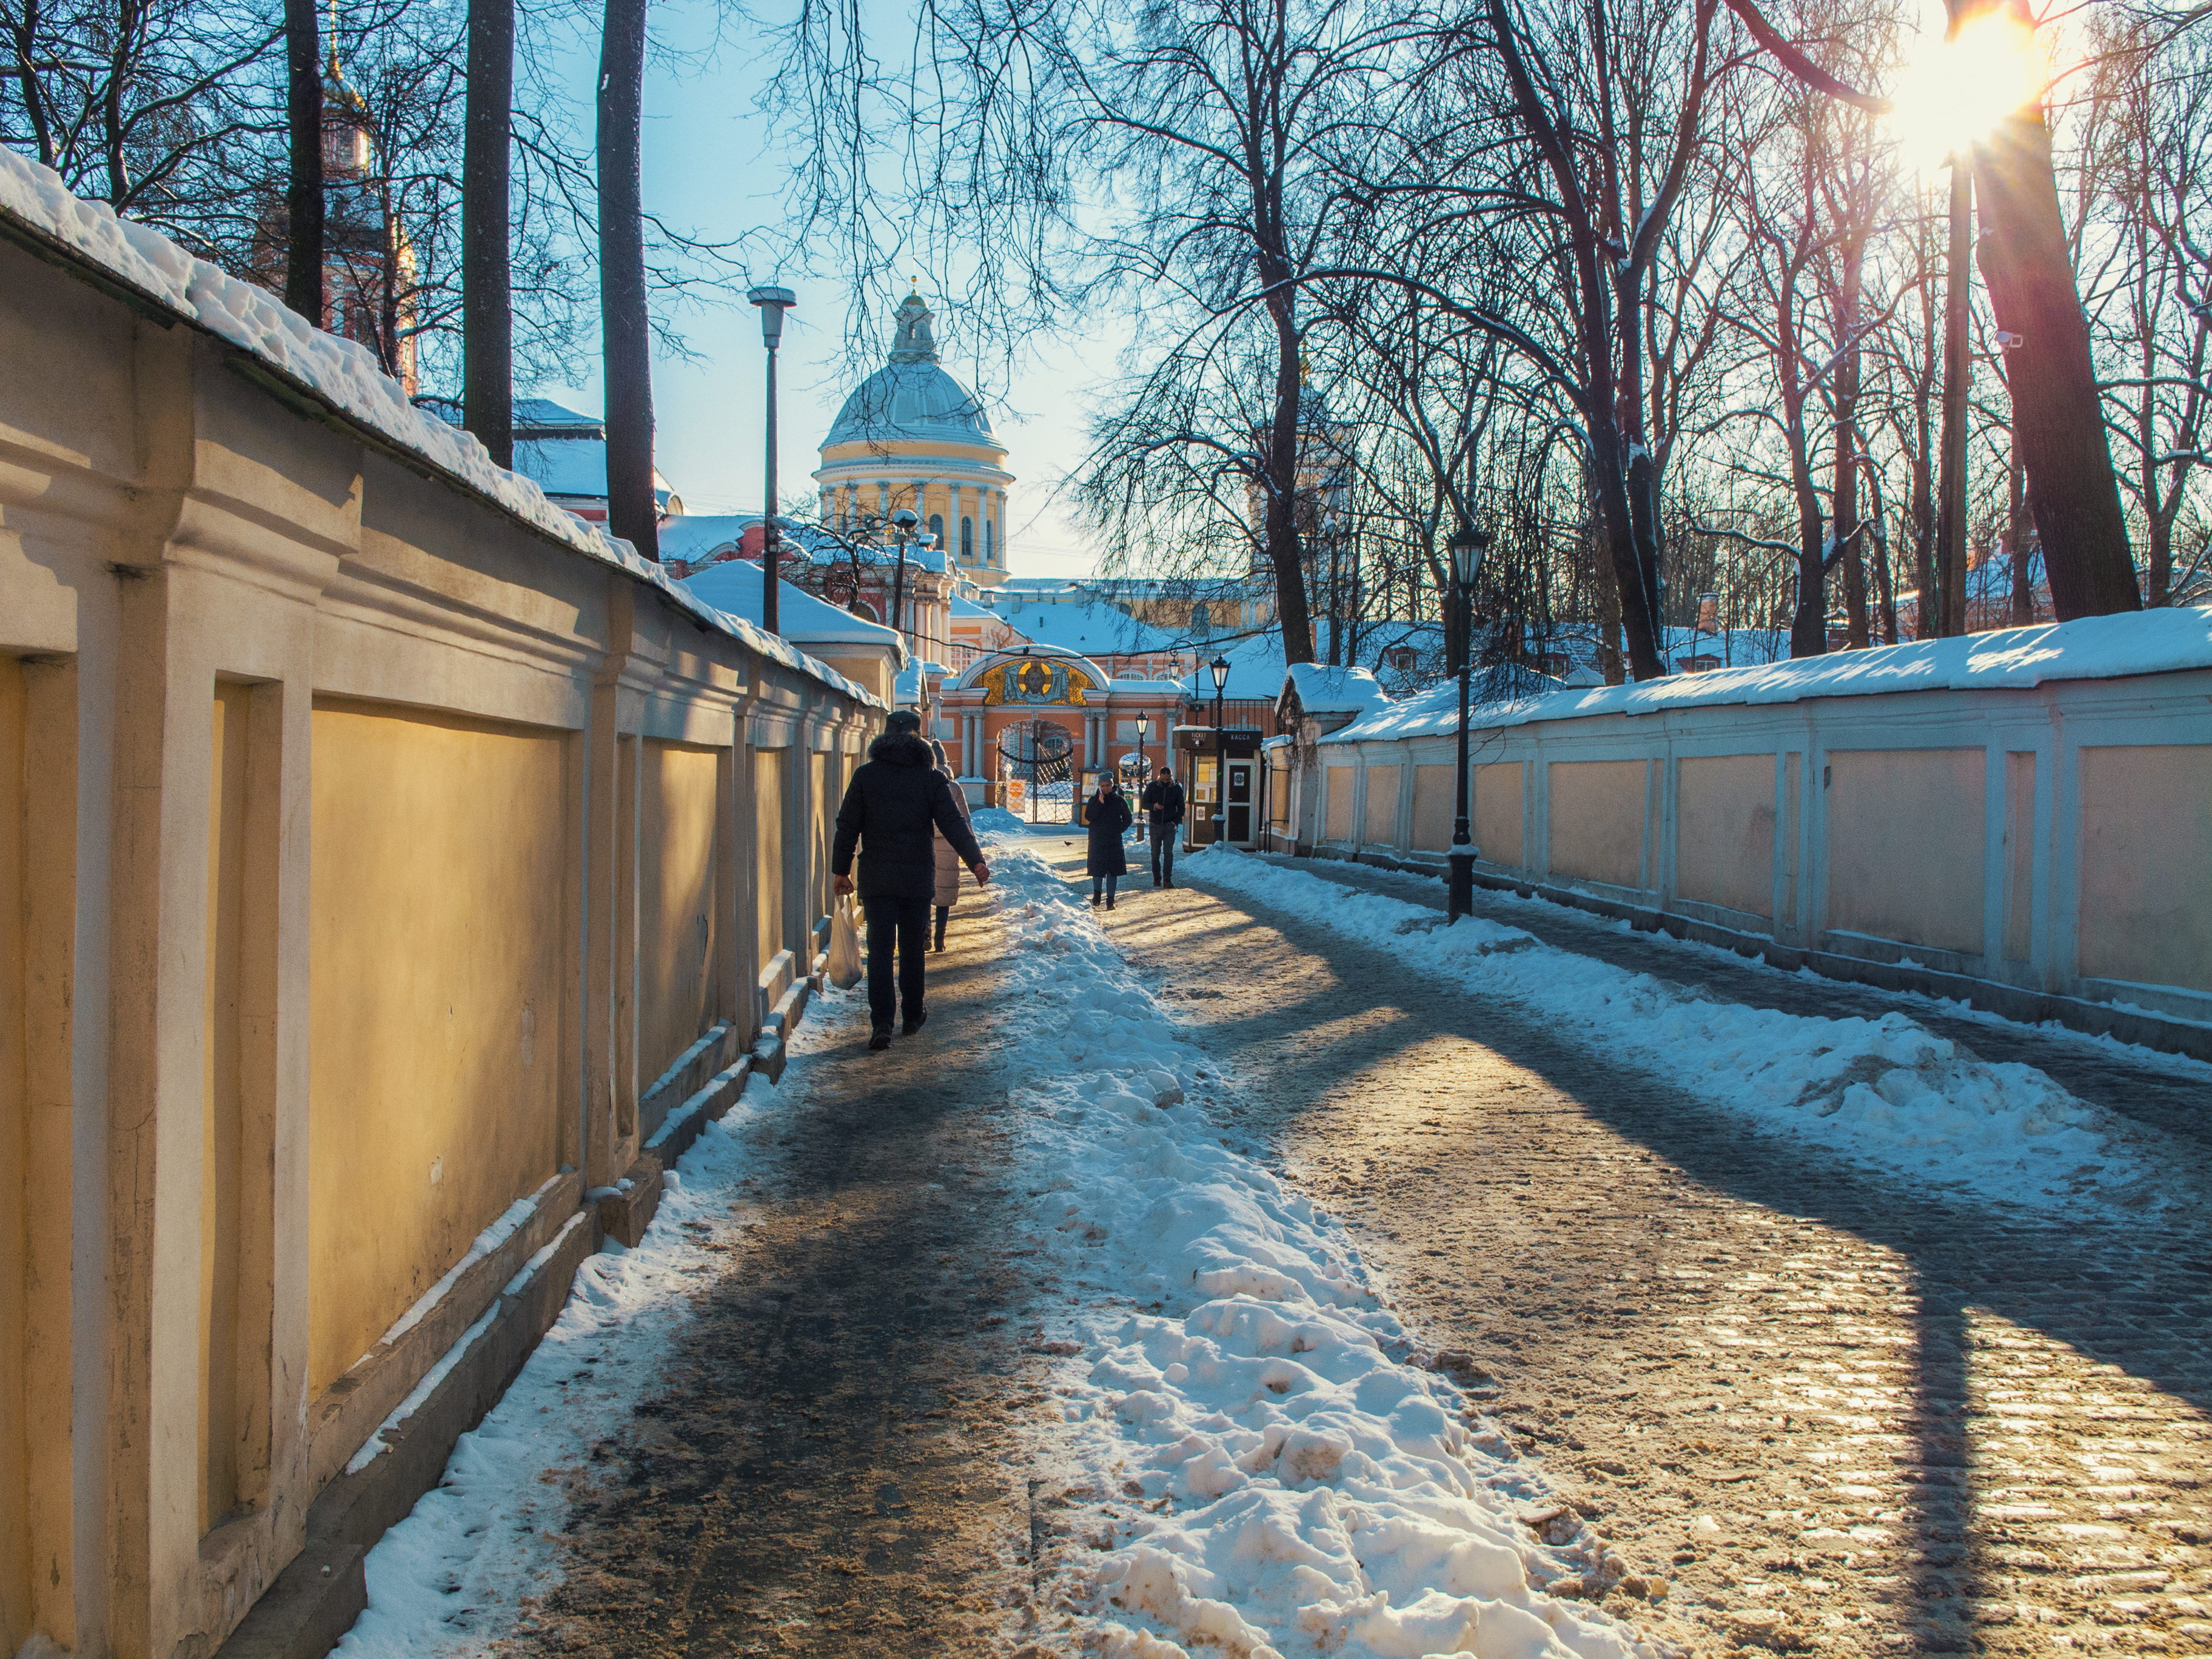
images, sky, building, tree, infrastructure, street light, road surface, branch, snow, asphalt, neighbourhood, thoroughfare, line, rolling, public space, freezing, residential area, track, road, wood, sidewalk, city, Tints and shades, electricity, fence, winter, street, symmetry, reflection, pedestrian, walkway, evening, lane, frost, shadow, railway, leisure, metal, bridge, facade, handrail, guard rail, transport, light fixture